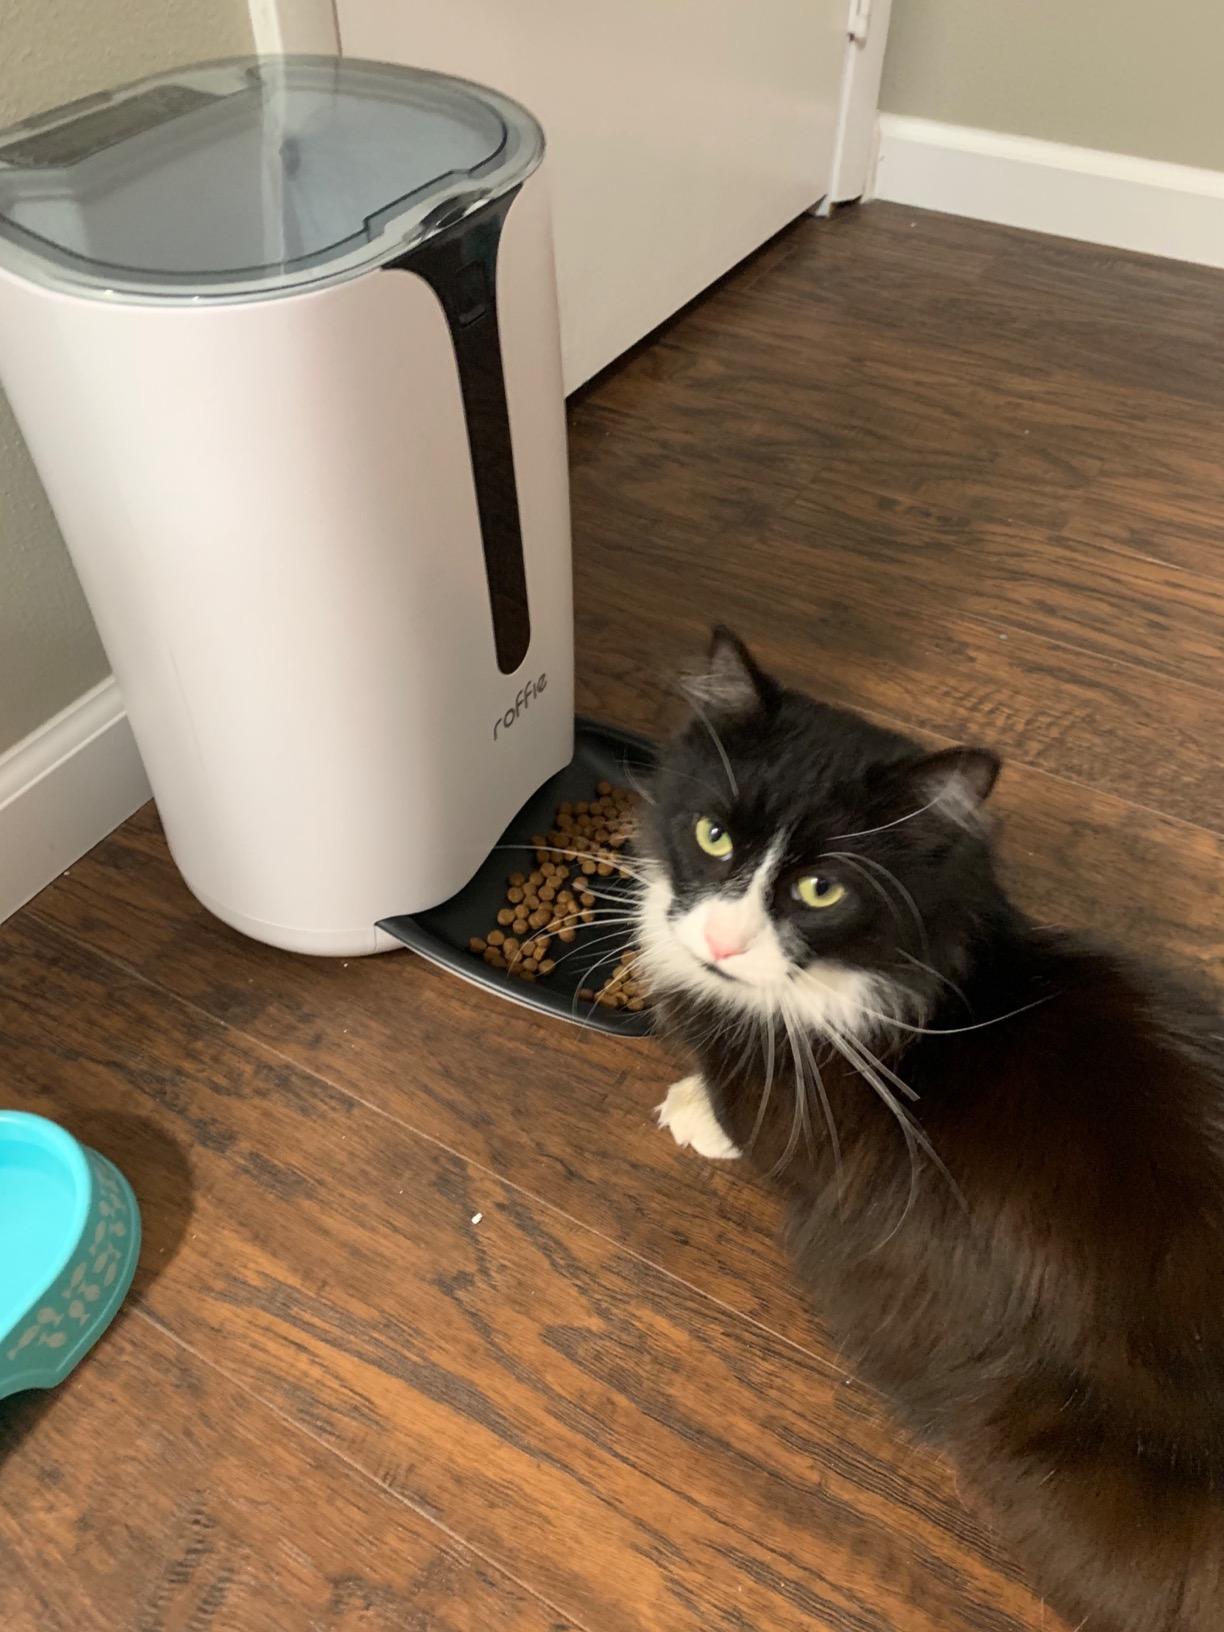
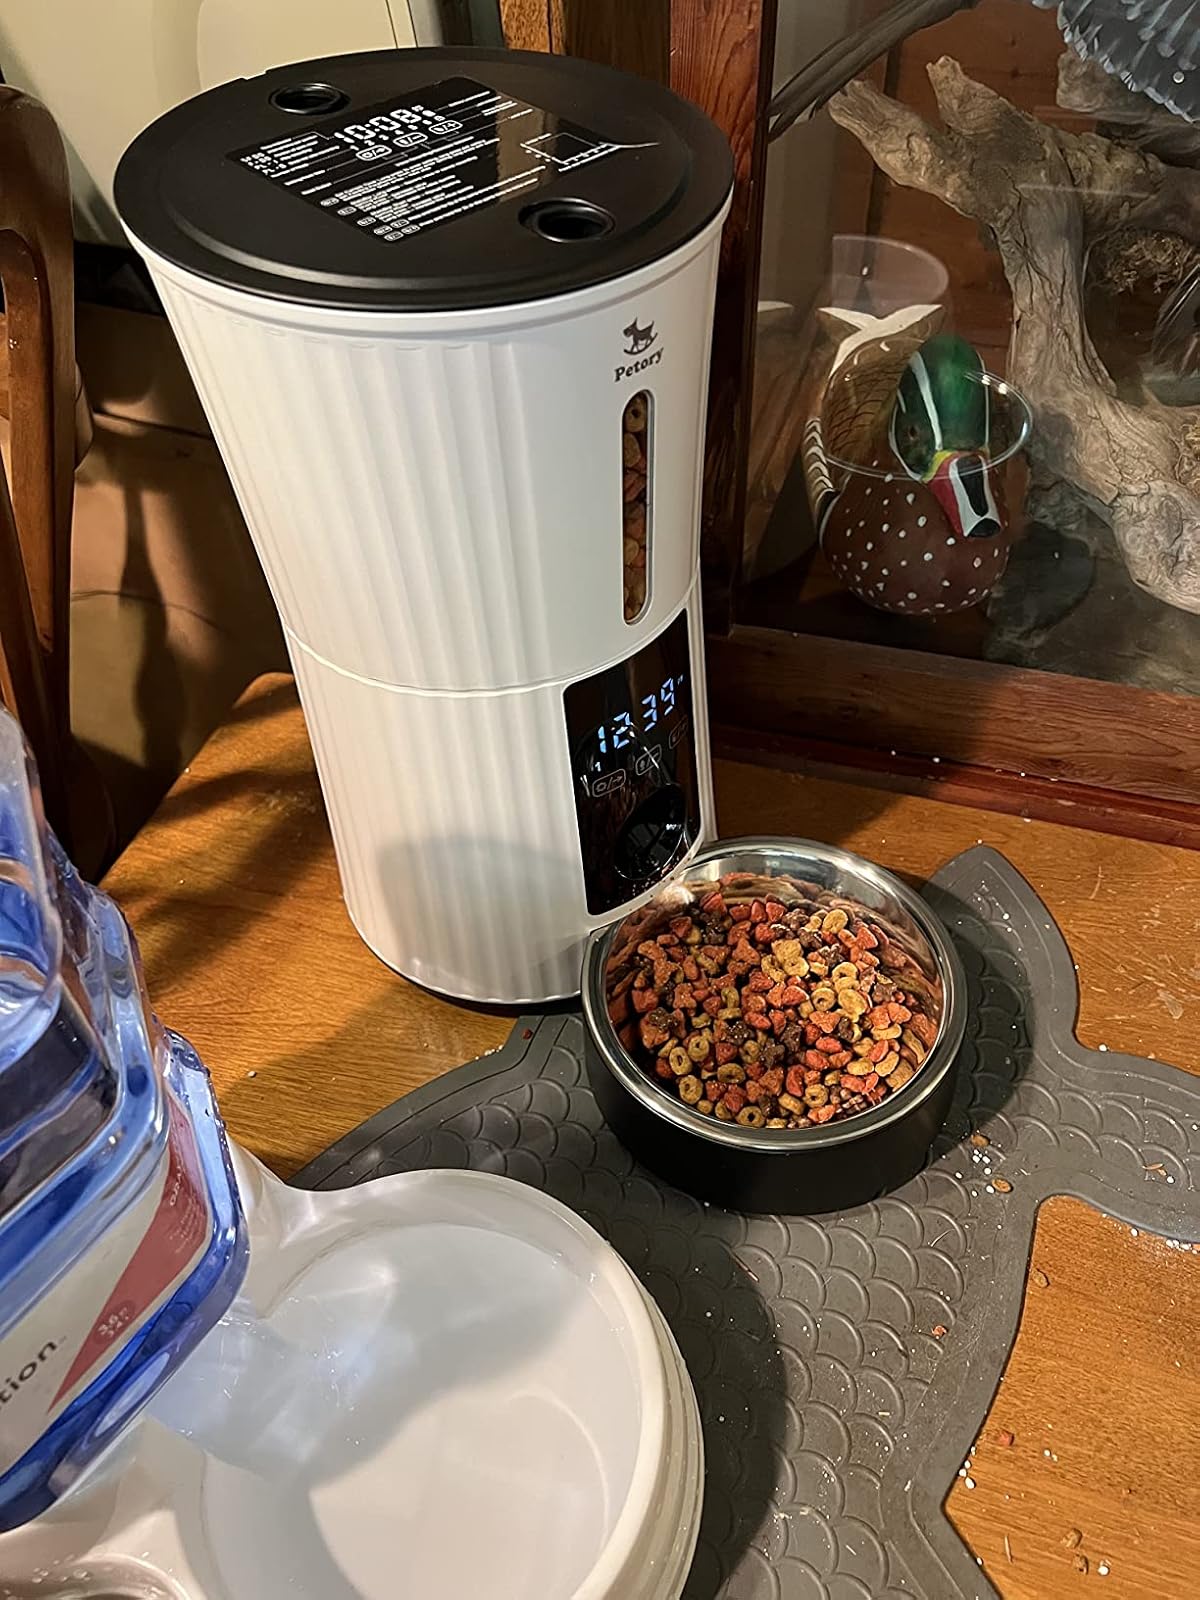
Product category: items_feeder
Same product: no